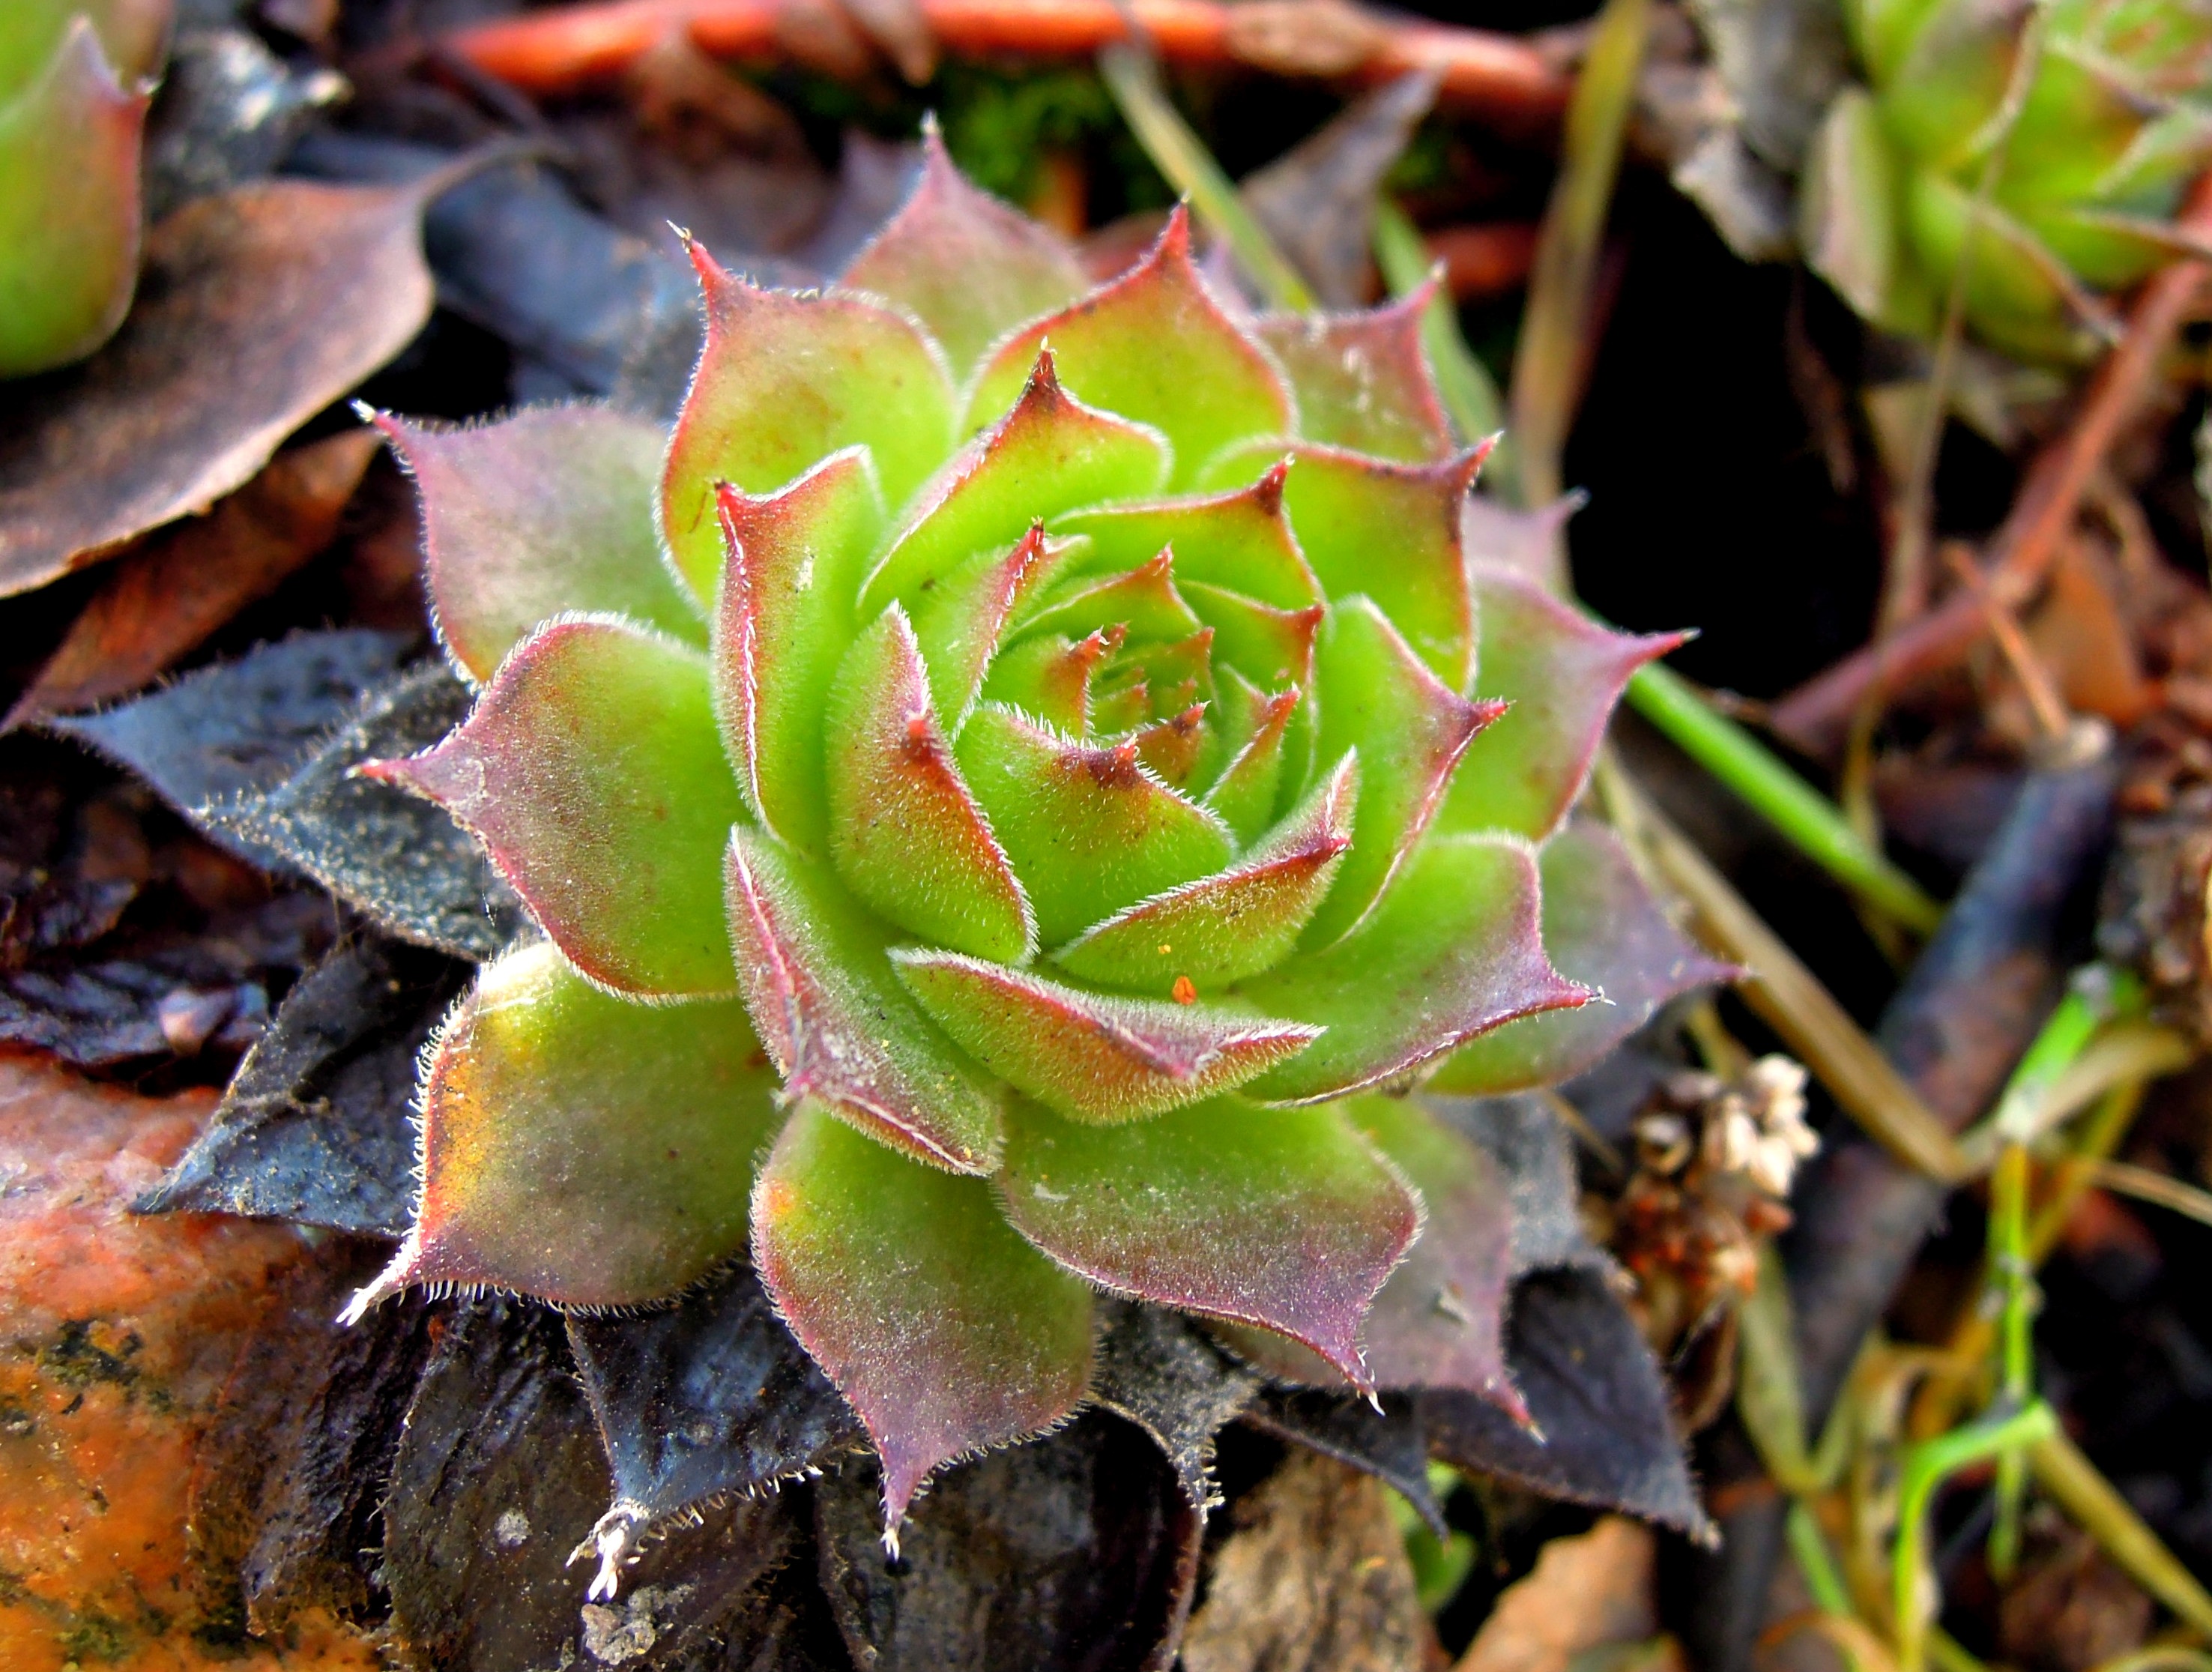
nature, plant, leaf, flower, spring, green, botany, flora, wildflower, macro photography, sign of spring, spring plant, flowering plant, stone plant, stonecrop family, land plant, thorns spines and prickles